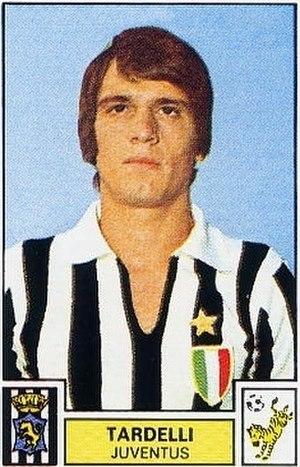
Marco Tardelli est un footballeur international italien, qui évoluait au poste de milieu défensif, avant d'ensuite devenir entraîneur.